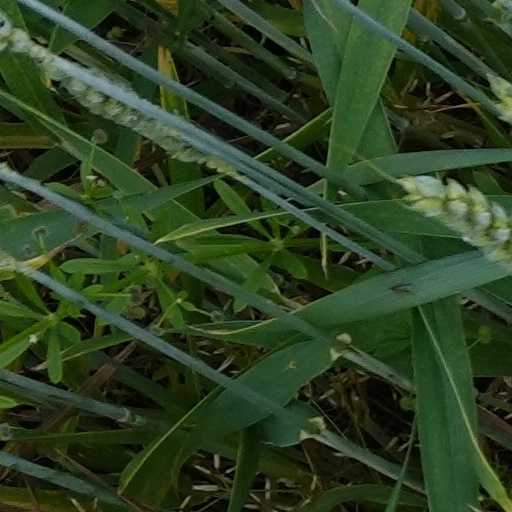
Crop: wheat